Front Mission 2089

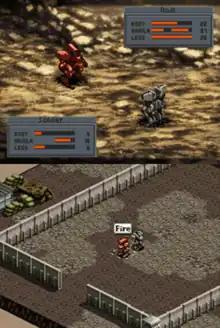
The player battles an enemy wanzer.

"Front Mission 2089" borrows many of the gameplay mechanics found in Front Mission. The video game progresses in a linear manner: watch cut-scene events, complete missions, set up their wanzers during intermissions, and sortie for the next mission. Missions in "Front Mission 2089" are traditional tactical RPG fare, ranging from destroying all enemy targets to protecting a particular allied target. Due to its mobile phone format, the story of "Front Mission 2089" is told through episodic content; new episodes were released for download on the video game's official website on a bi-weekly basis. A returning feature in the game is the Arena. Like in "Front Mission", players can fight other players to win monetary rewards. Mission rankings also make a return; based on the scoring system of "Front Mission 3", players can earn new parts and wanzers by doing well during missions. Another returning feature is briefings. Lastly, players can choose to play two unique scenarios - one with the Oceania Cooperative Union (O.C.U.), and one with the United States of the New Continent (U.S.N.).